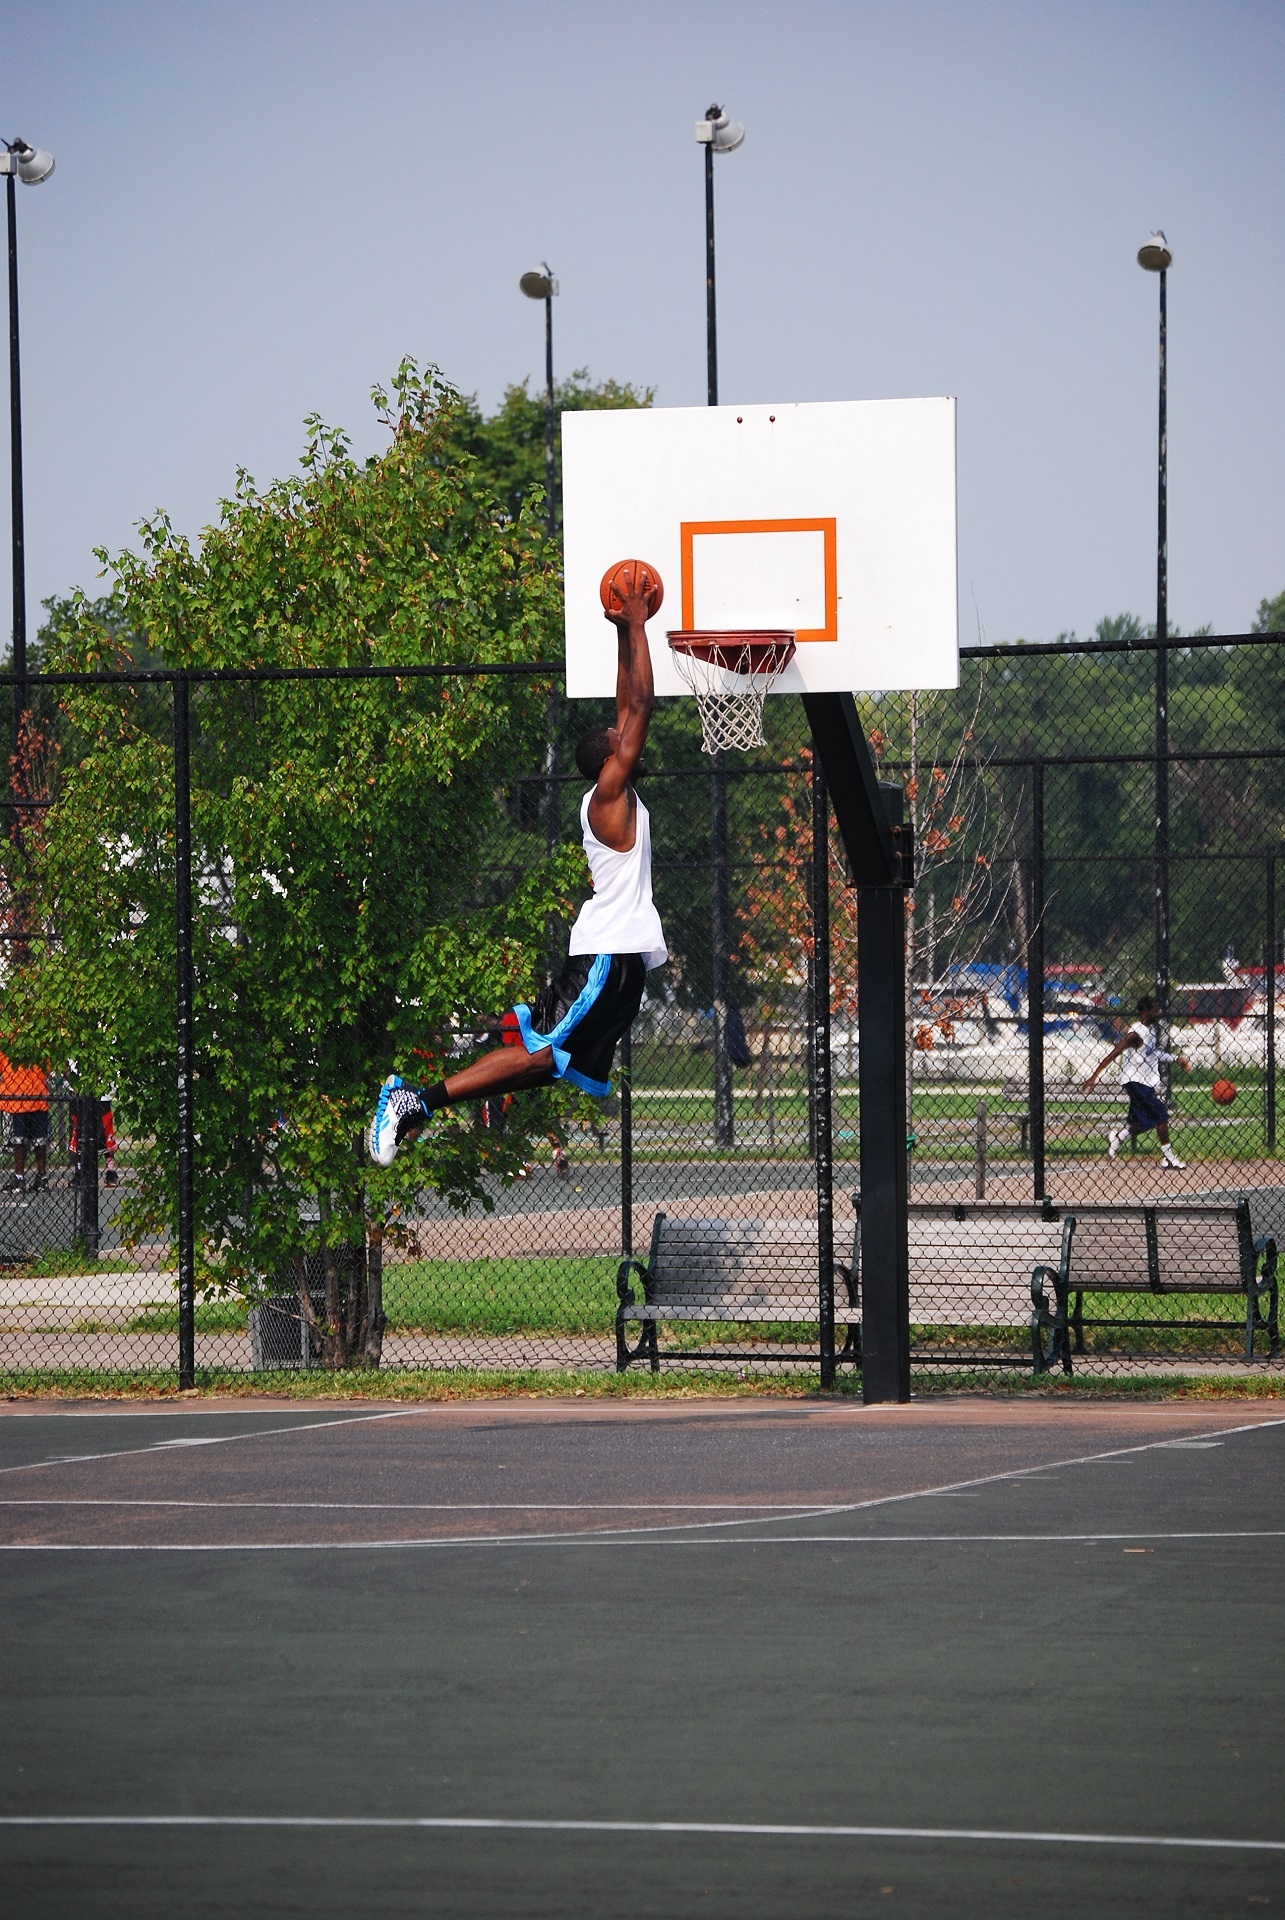
road, sport, play, jump, recreation, basketball, athletic, action, basket, goal, player, sports equipment, outdoors, fun, sports, shot, court, amateur, backboard, dunk, dunking, sport venue, endurance sports